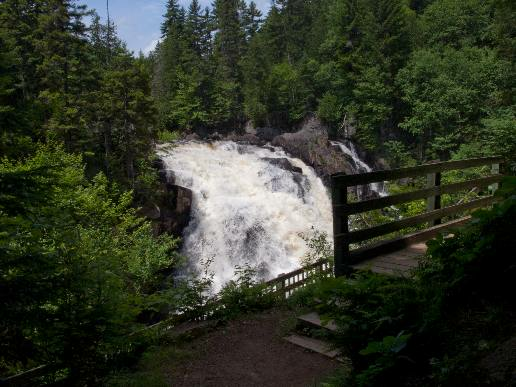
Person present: No